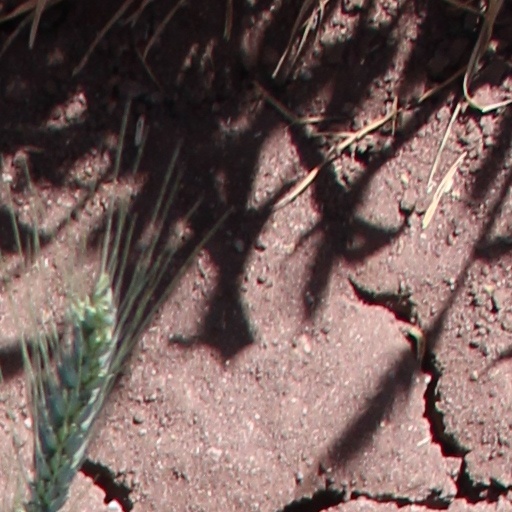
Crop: wheat